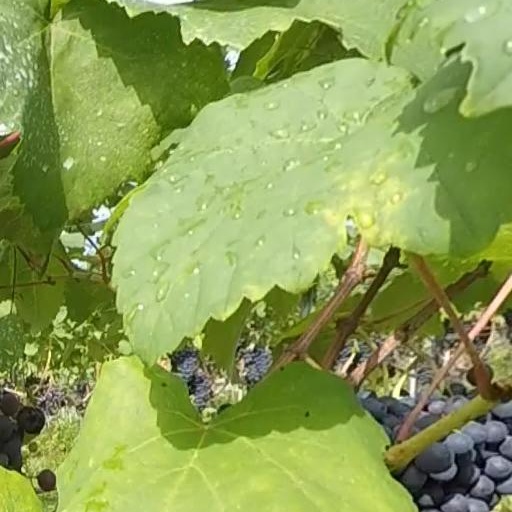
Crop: grape